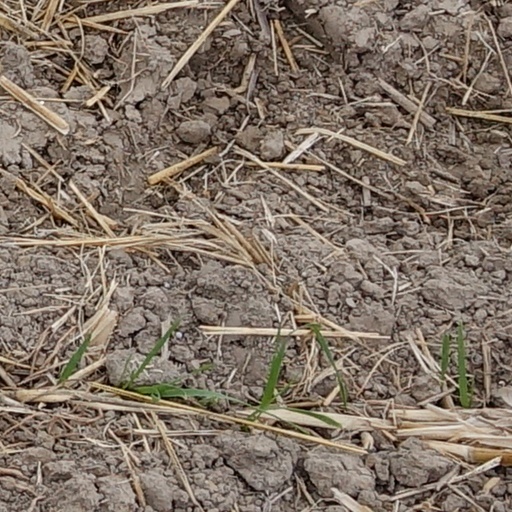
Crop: wheat